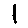
Label: 1